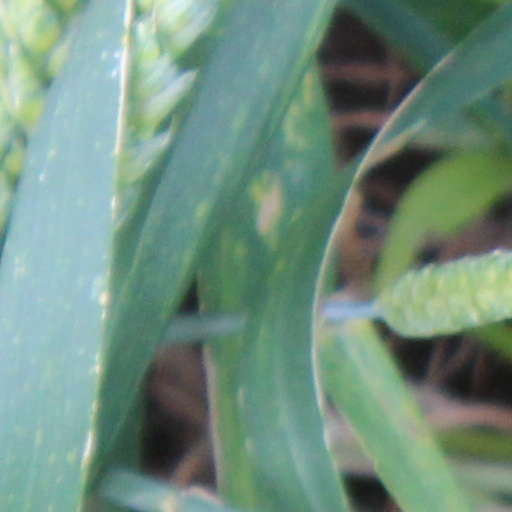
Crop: wheat